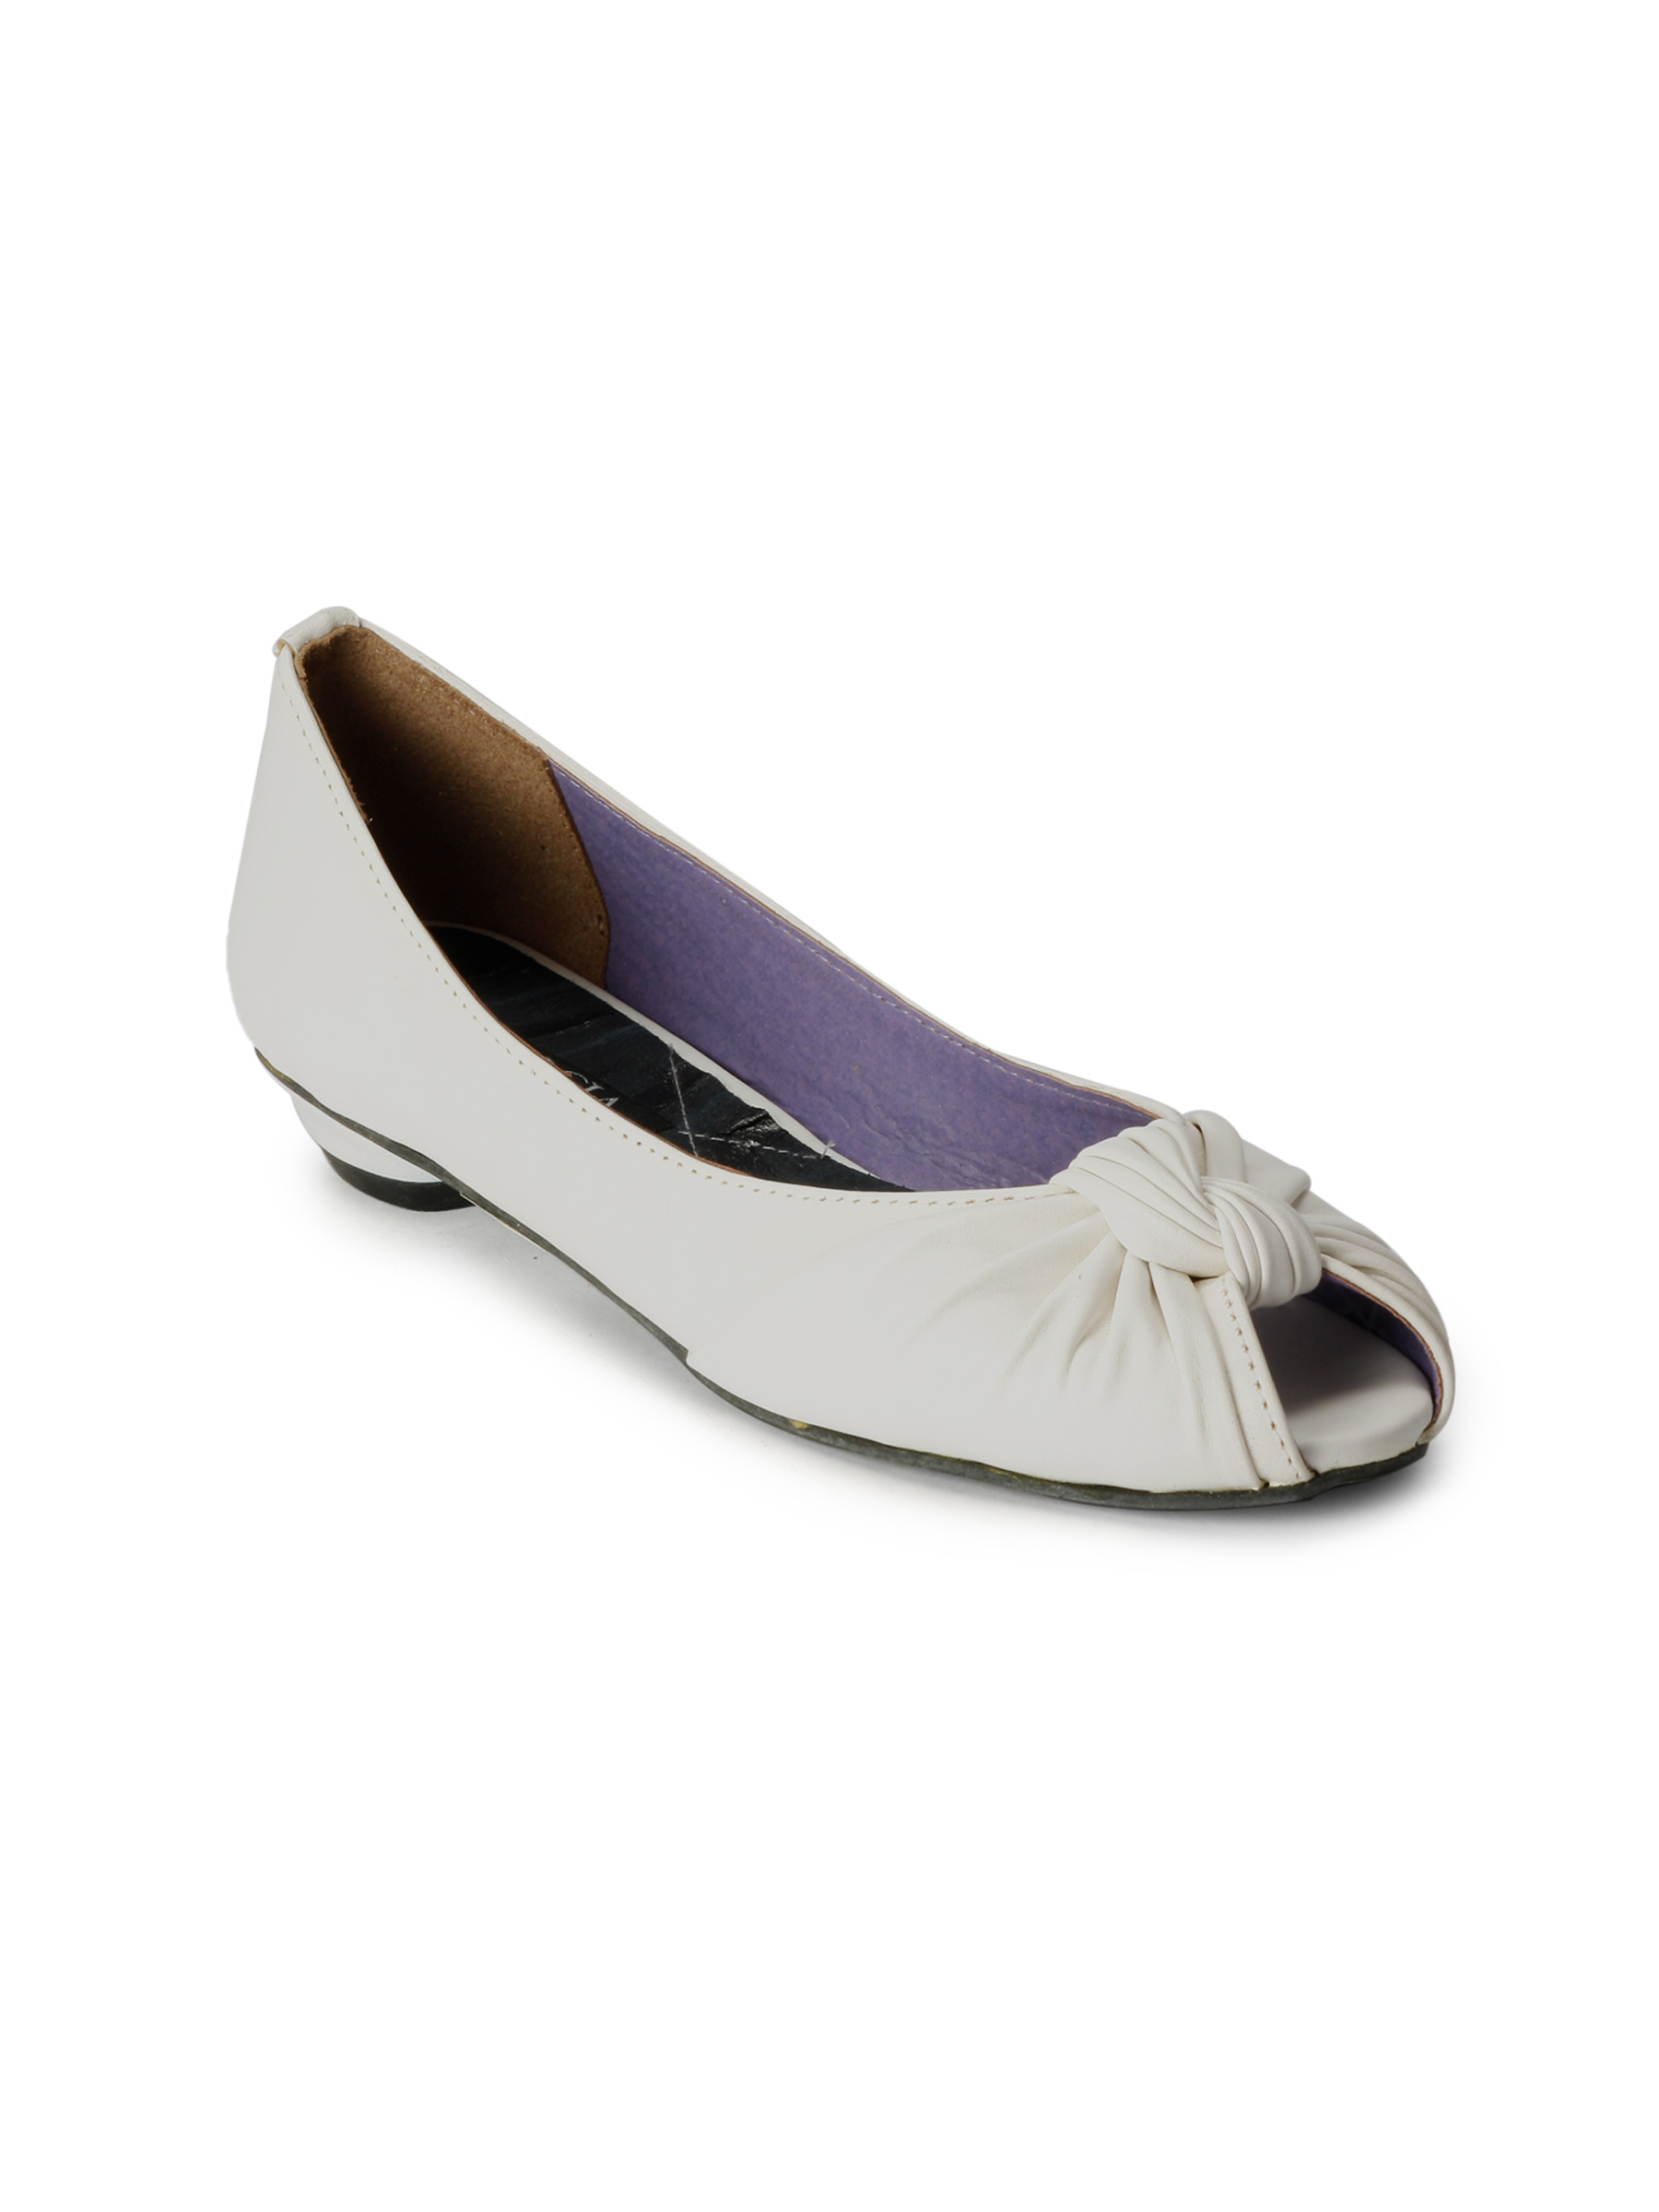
Rocia Women White Ballerinas
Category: Footwear / Shoes / Flats
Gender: Women
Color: White
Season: Winter 2012
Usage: Casual